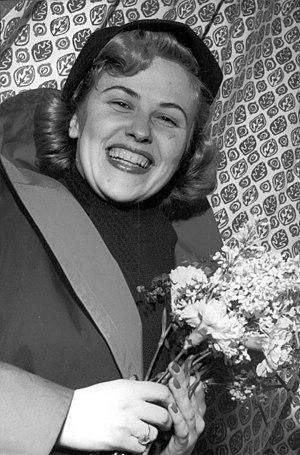
Bibi Johns, de son vrai nom Gun Birgit Johnson, est une chanteuse et actrice suédoise, ayant fait sa carrière essentiellement en Allemagne.